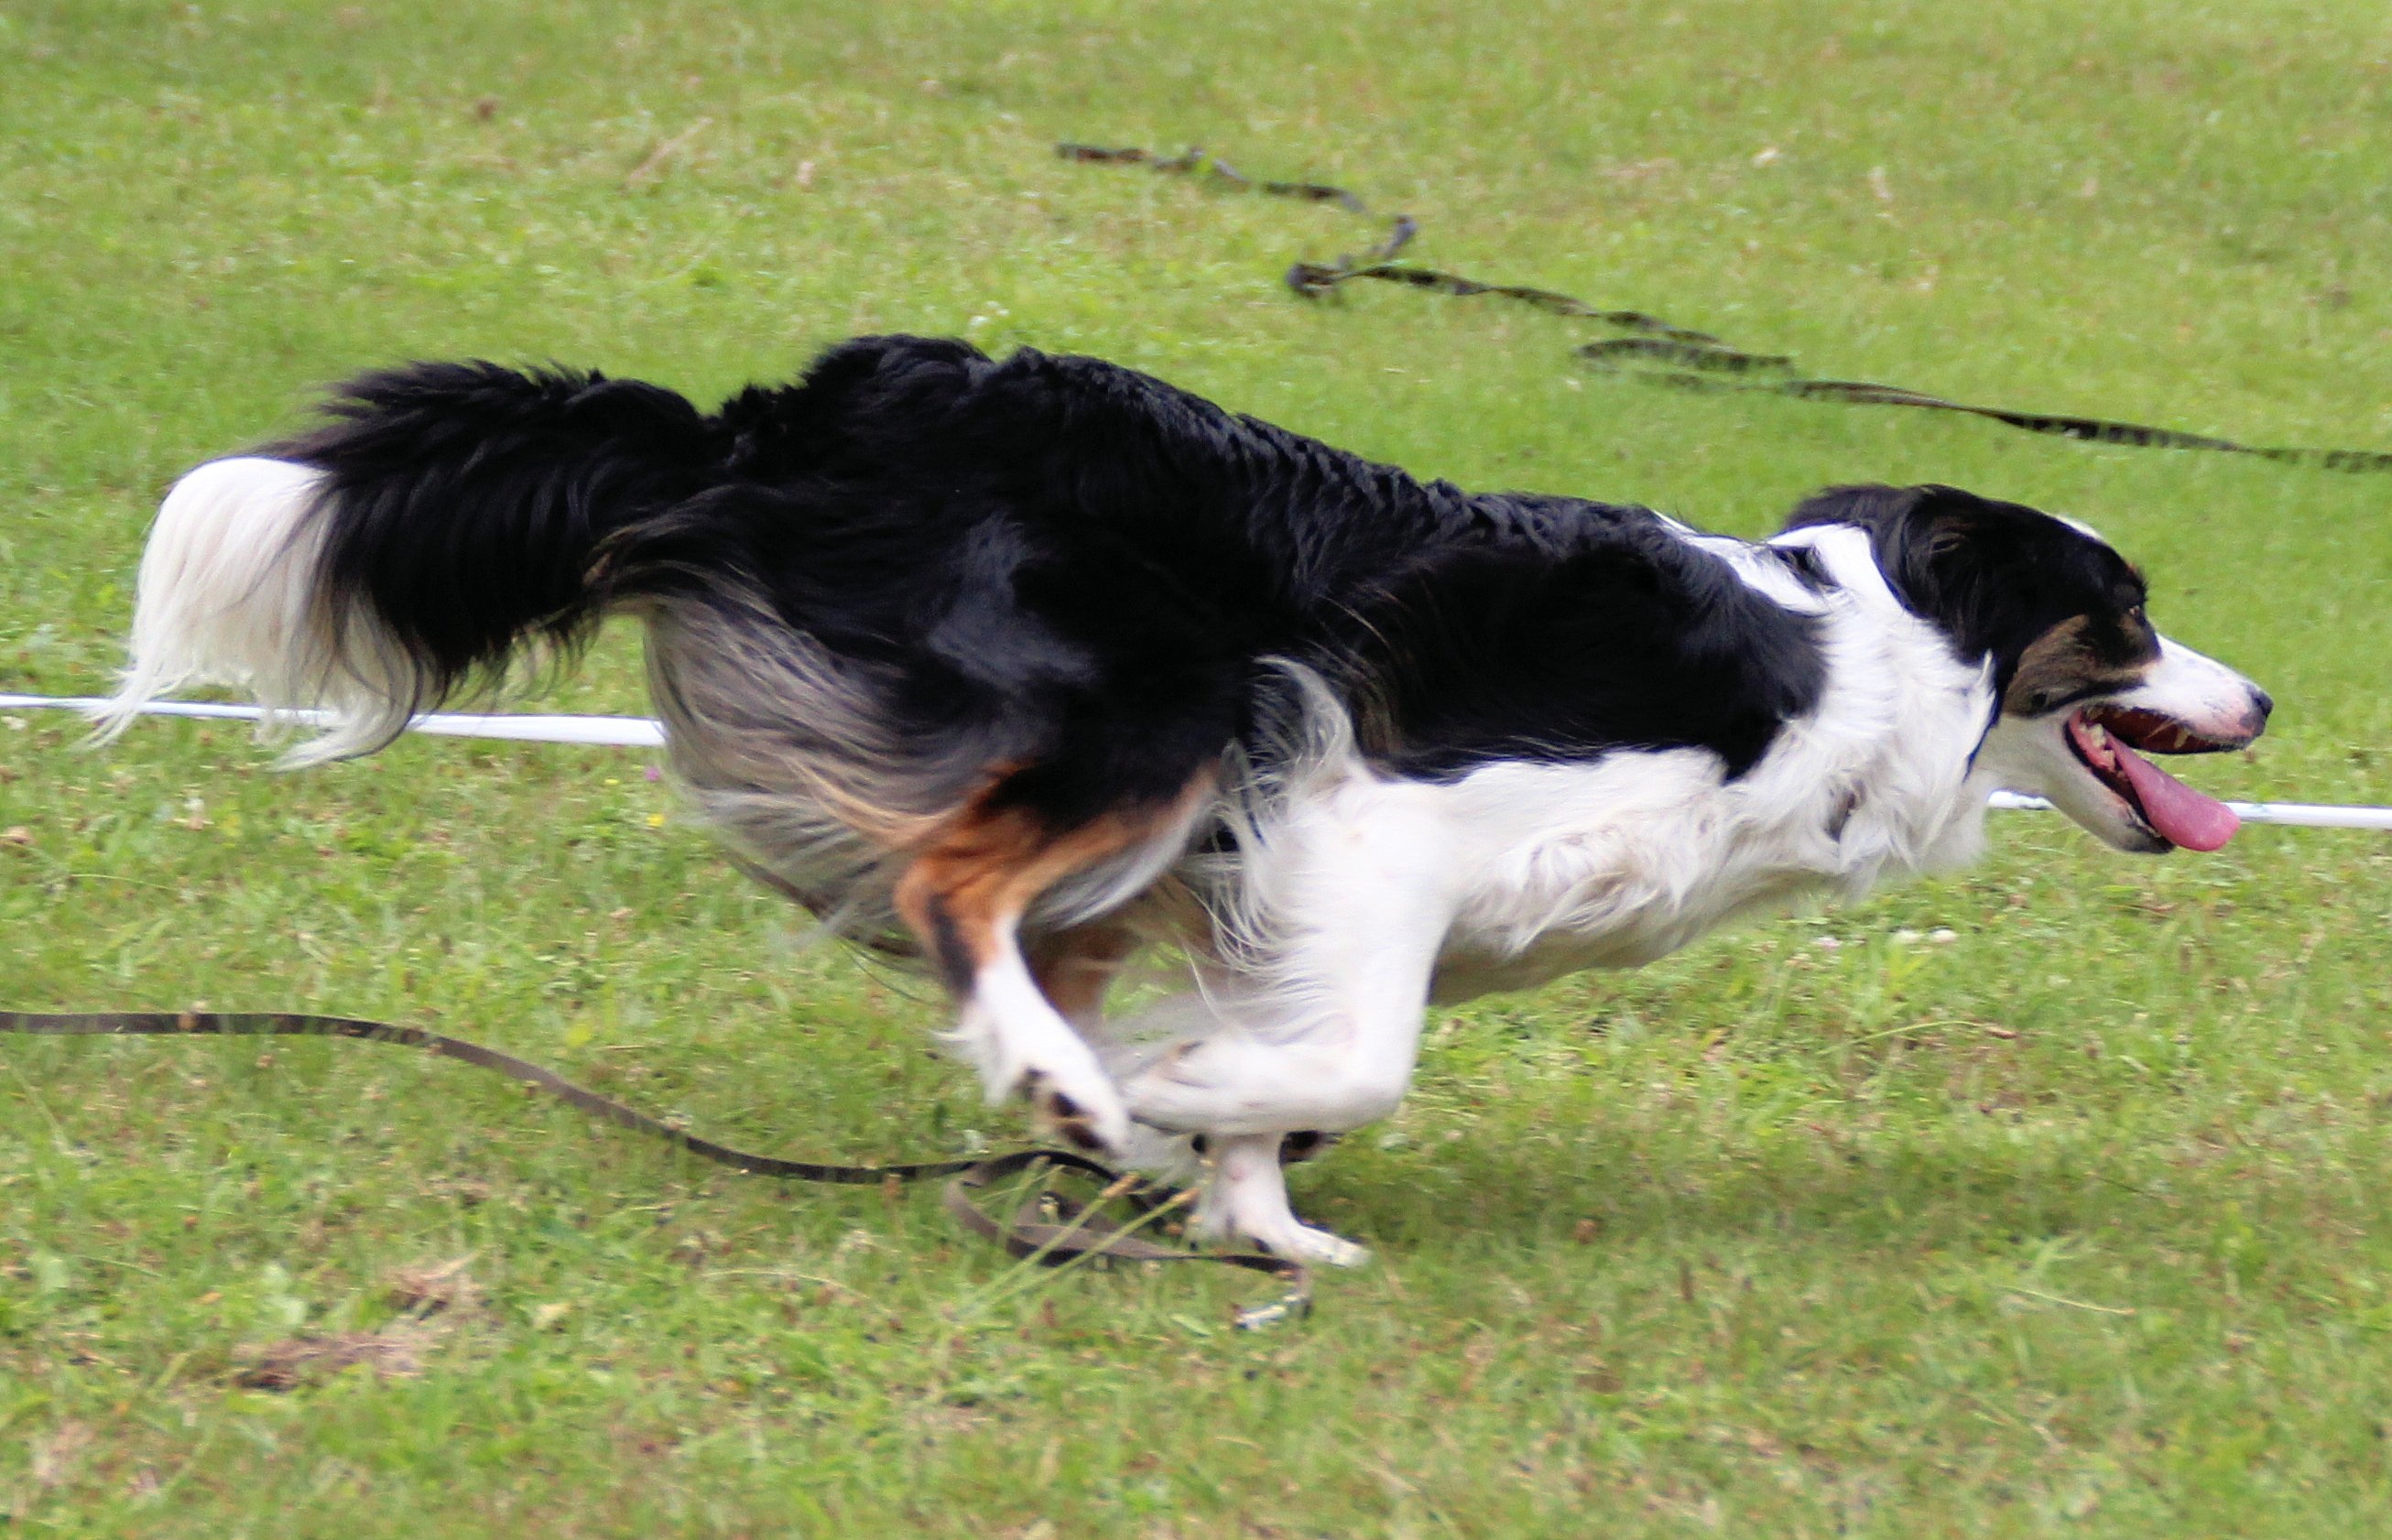
dog, pet, mammal, spaniel, border collie, vertebrate, agility, dog breed, hundesport, dog like mammal, stabyhoun, english springer spaniel, colly, border colly